Spy Fox 3: "Operation Ozone"

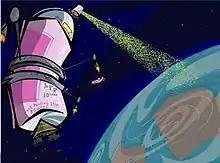
Poodles' aerosol can shaped space station.

Spy Fox goes undercover in the Scottish Highlands, where he receives a message hidden inside a lipstick container from Agent Roger Boar. Later, Spy Corps' Chief learns that a giant aerosol can is spraying on Earth's ozone layer. Spy Fox soon arrives with the message, which is revealed to be from rocket scientist Plato Pushpin, who works for Poodles Galore, the self-appointed queen of cosmetics. The Chief then sends Spy Fox to a tiny town called the "Middle of Nowhere", where Monkey Penny and Professor Quack have already set up their Mobile Command Center.